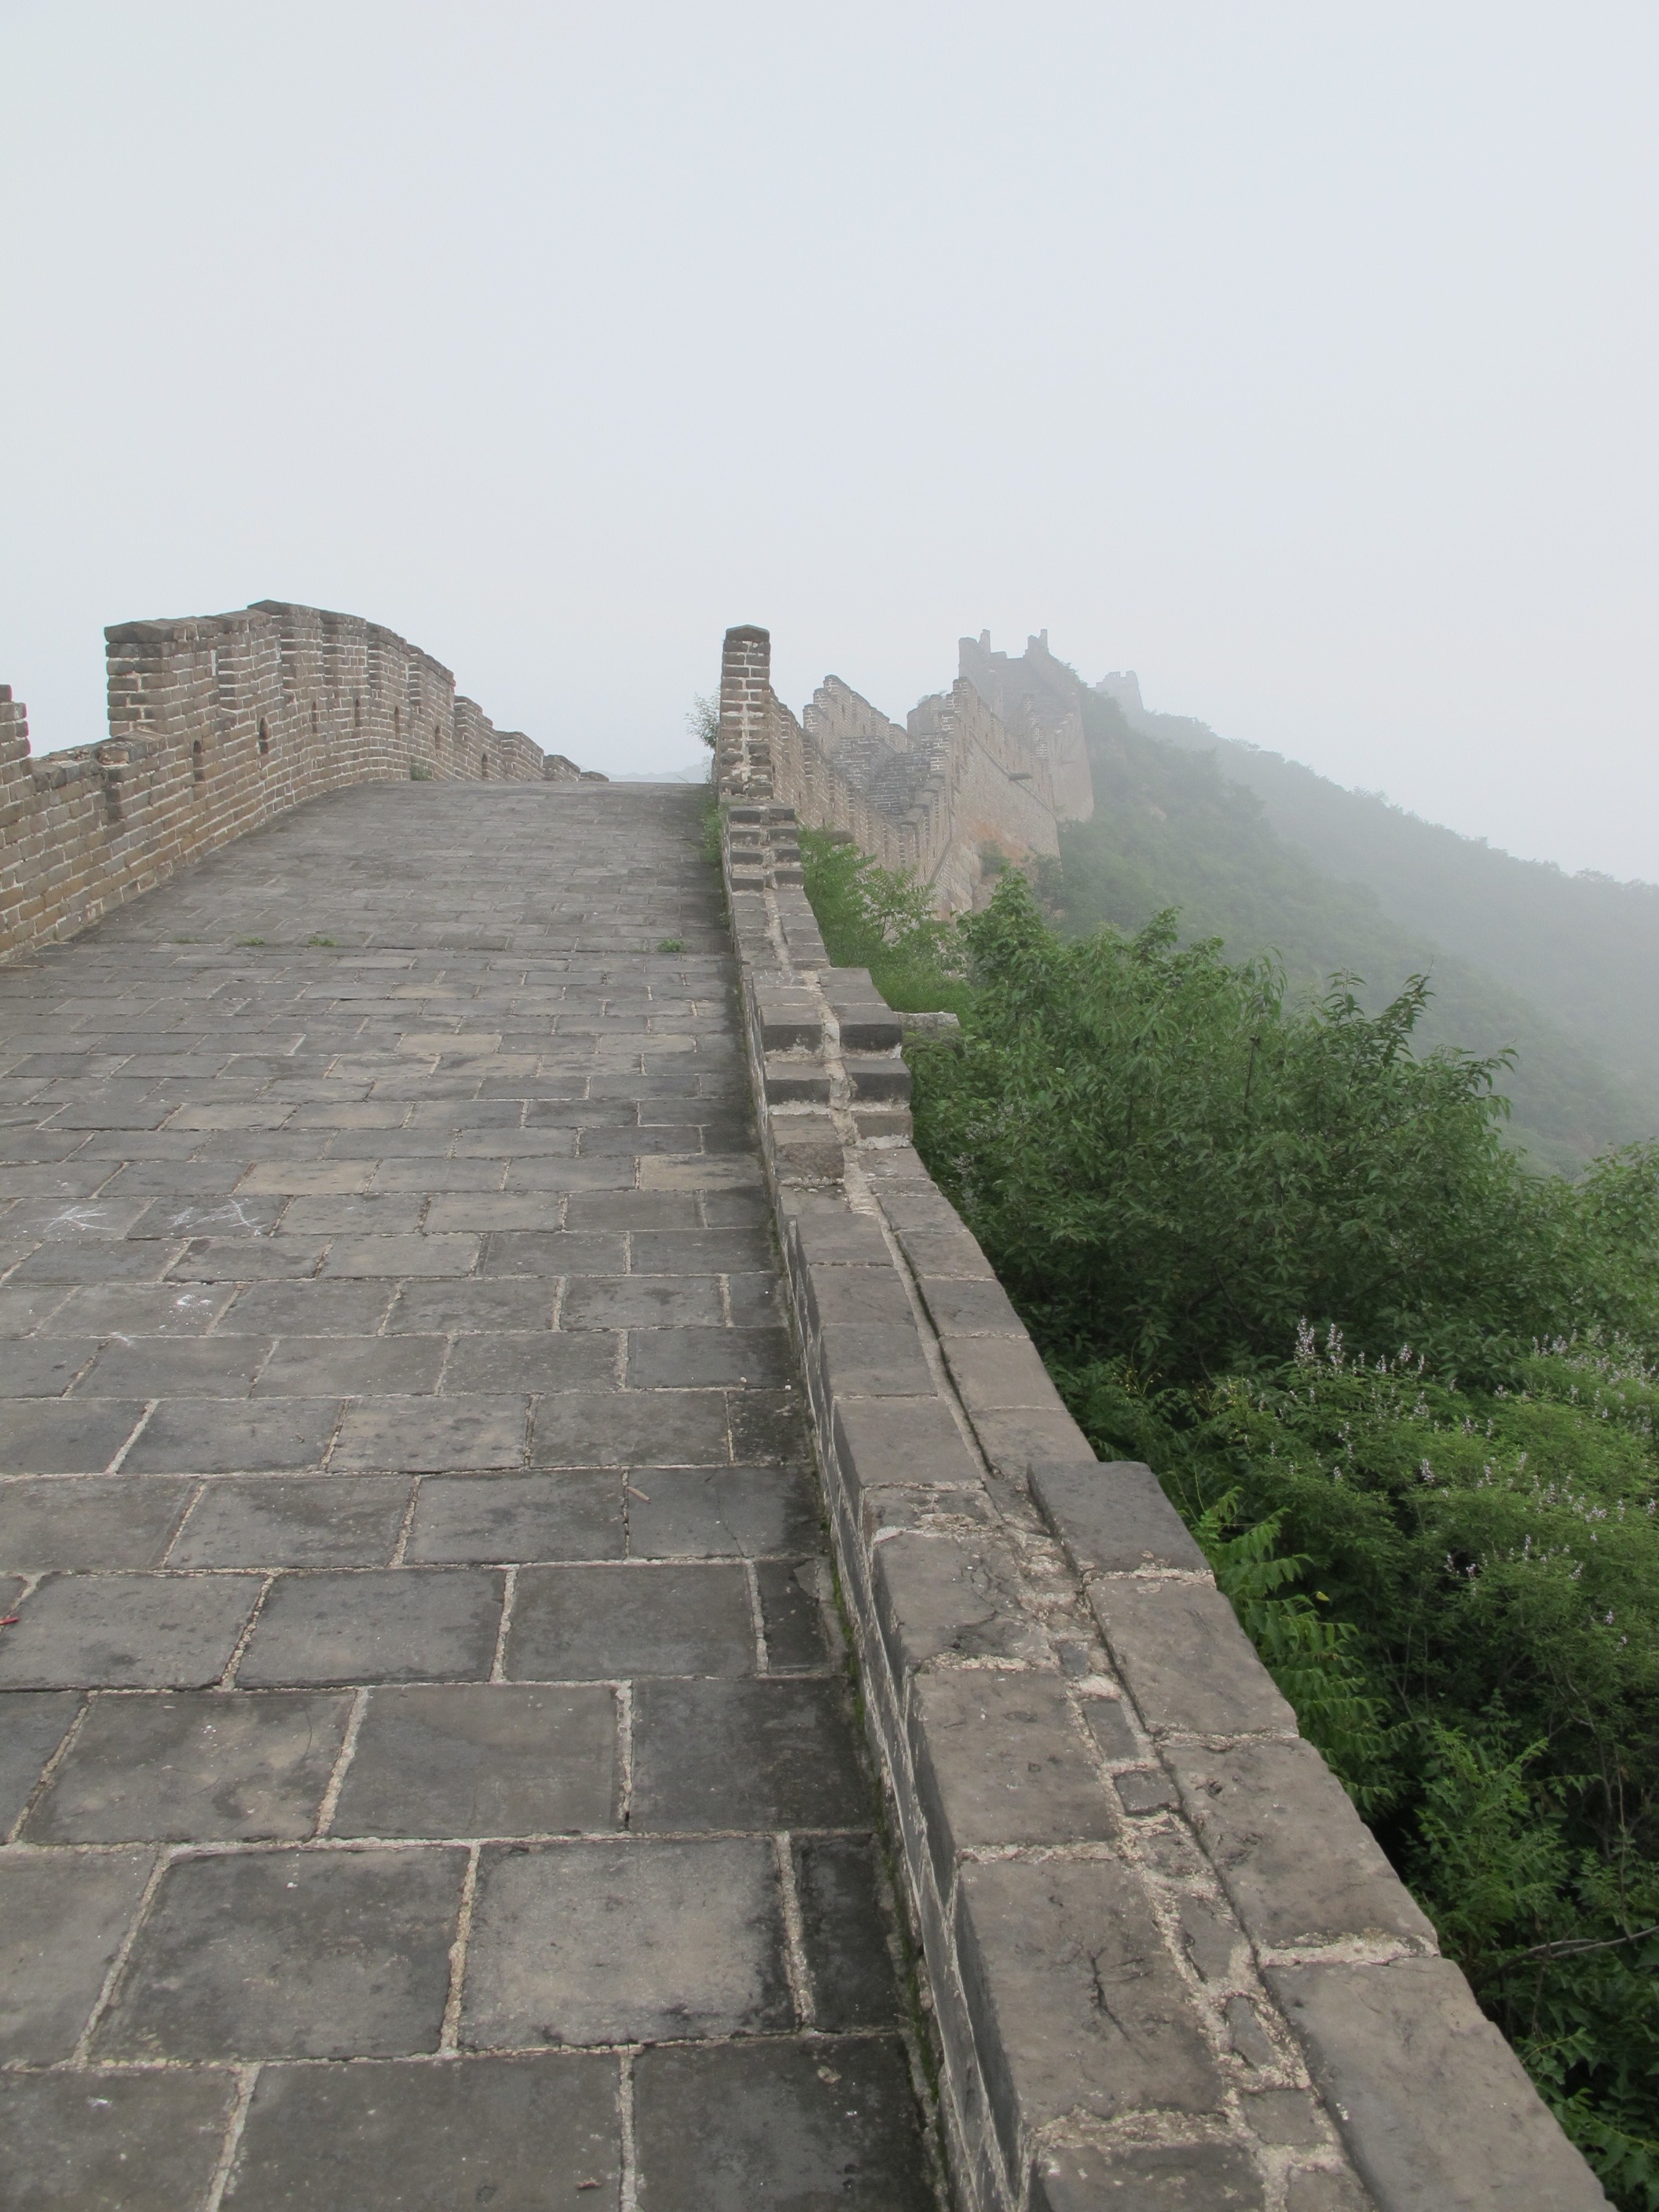
architecture, wall, walkway, monument, landmark, fortification, terrain, great wall, great, china, road surface, ancient history, chinese wall